Minnie Reynolds Scalabrino

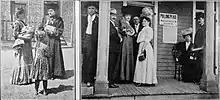
Both men and women are lined up outside a polling station. Suffragettes fought for the right to vote for Colorado women, succeeding in 1893.

In 1893, she lobbied politicians and journalists to promote women's right to vote. The state's equal suffrage bill was put before the legislature that year. She convinced 75% of Colorado newspapers to include pro-suffrage editorials and columns. She, Ellis Meredith, and Patience Stapleton wrote newspaper articles and editorials. Scalabrino's articles were published in the "Rocky Mountain News". Her sister Helen moved to Colorado, where she became the campaign secretary and the press chair of the Colorado Equal Suffrage Association. Carrie Chapman Catt visited Colorado to help the drive for women's right to vote. The bill was put on the ballot for the November 1893 election, and women were granted the right to vote in the state. Wyoming, a territory at the time, had already given women the right to vote. Colorado was the first state to do so. Scalabrino became known as an expert on woman's suffrage campaign techniques. Other important suffrage activists included Elizabeth Piper Ensley, an African American suffragette of Denver; Dr. Ethel Strasser of Grand Junction; Caroline Nichols Churchill ; and Anna Chamberlain of Colorado Springs. "See also: List of Colorado suffragists"